Oliva Sabuco

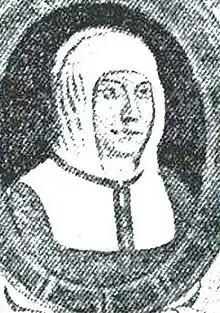
Unknown model of Oliva Sabuco,

Oliva Sabuco de Nantes Barrera (2 December 1562 in Alcaraz) was a Spanish writer in holistic medical philosophy in the late 16th – early 17th century. She was interested in the interaction between the physical and psychological phenomena; therefore she wrote a collection of medical and psychological treatises that target human nature and explain the effects of emotions on the body and soul. She analyzed theoretical claims of ancient philosophers and wrote an early theory of what is now considered applied psychology.